Challenger expedition

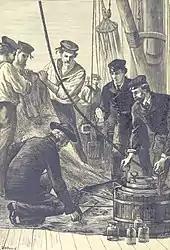
Examination of caught specimen

"Challenger" departed Japan in mid-June 1875, heading east across the Pacific to a point due north of the Sandwich Islands (Hawaiʻi), and then turning south, making landfall at the end of July at Honolulu on the Hawaiian island of Oʻahu. A couple of weeks later, in mid-August, the ship departed south-eastward, anchoring at Hilo Bay off Hawaiʻi Island, before continuing to the south and reaching Tahiti in mid-September.